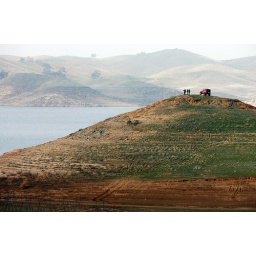
People take in the view from a hill near a boat launch at Millerton Lake on Friday January 2, 2009.